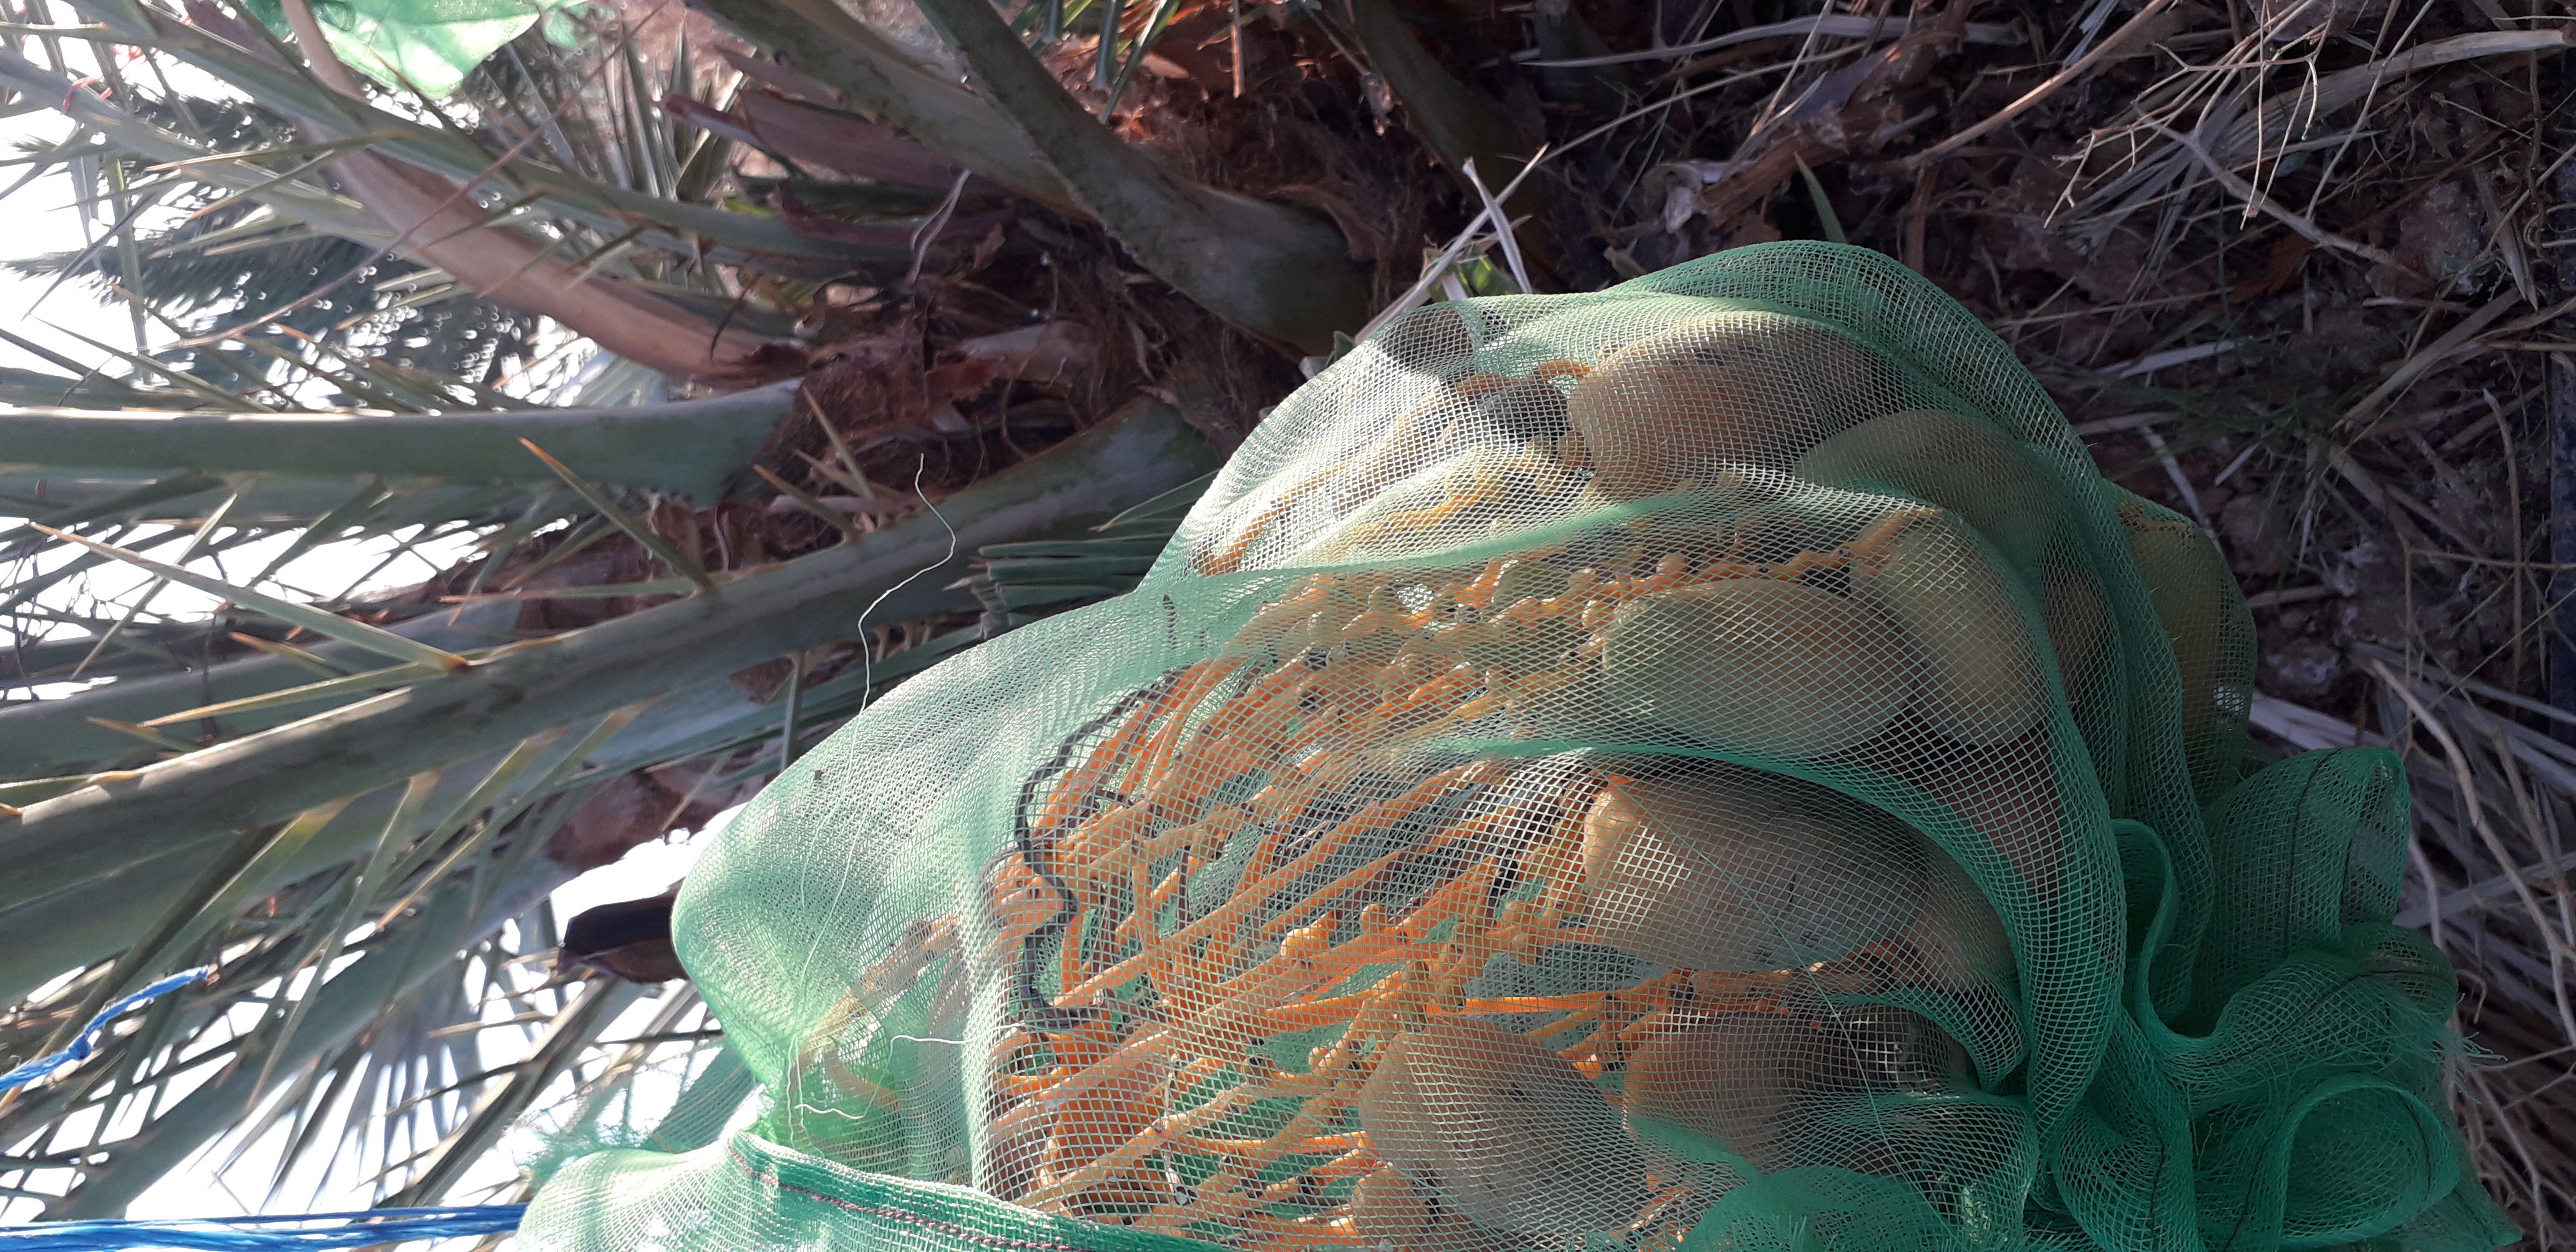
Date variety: Boumajhoul